Milltir Cerrig

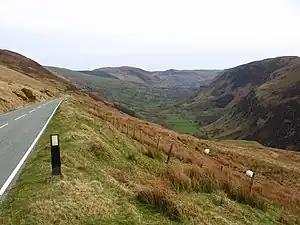
Looking down the Tanat Valley towards Llangynog, from near the summit of the Milltir Cerrig

The Milltir Cerrig (Welsh for "mile of stones") is a mountain pass in Wales, on the B4391 between Bala (in the county of Gwynedd) and Llangynog (Powys), briefly passing through Denbighshire.